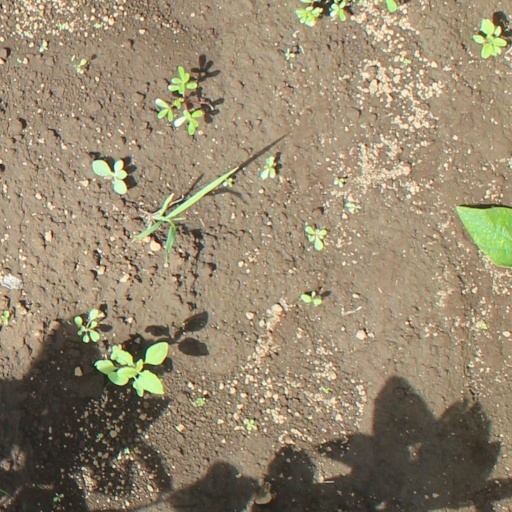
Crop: soybean